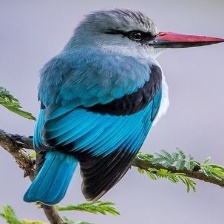
Species: WOODLAND KINGFISHER
Scientific name: HALCYON SENEGALENSIS